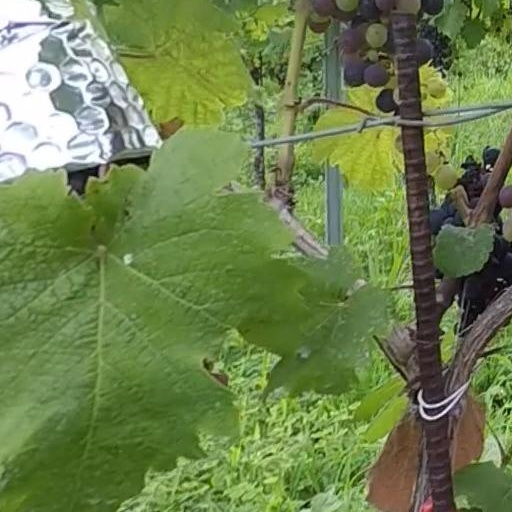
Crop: grape